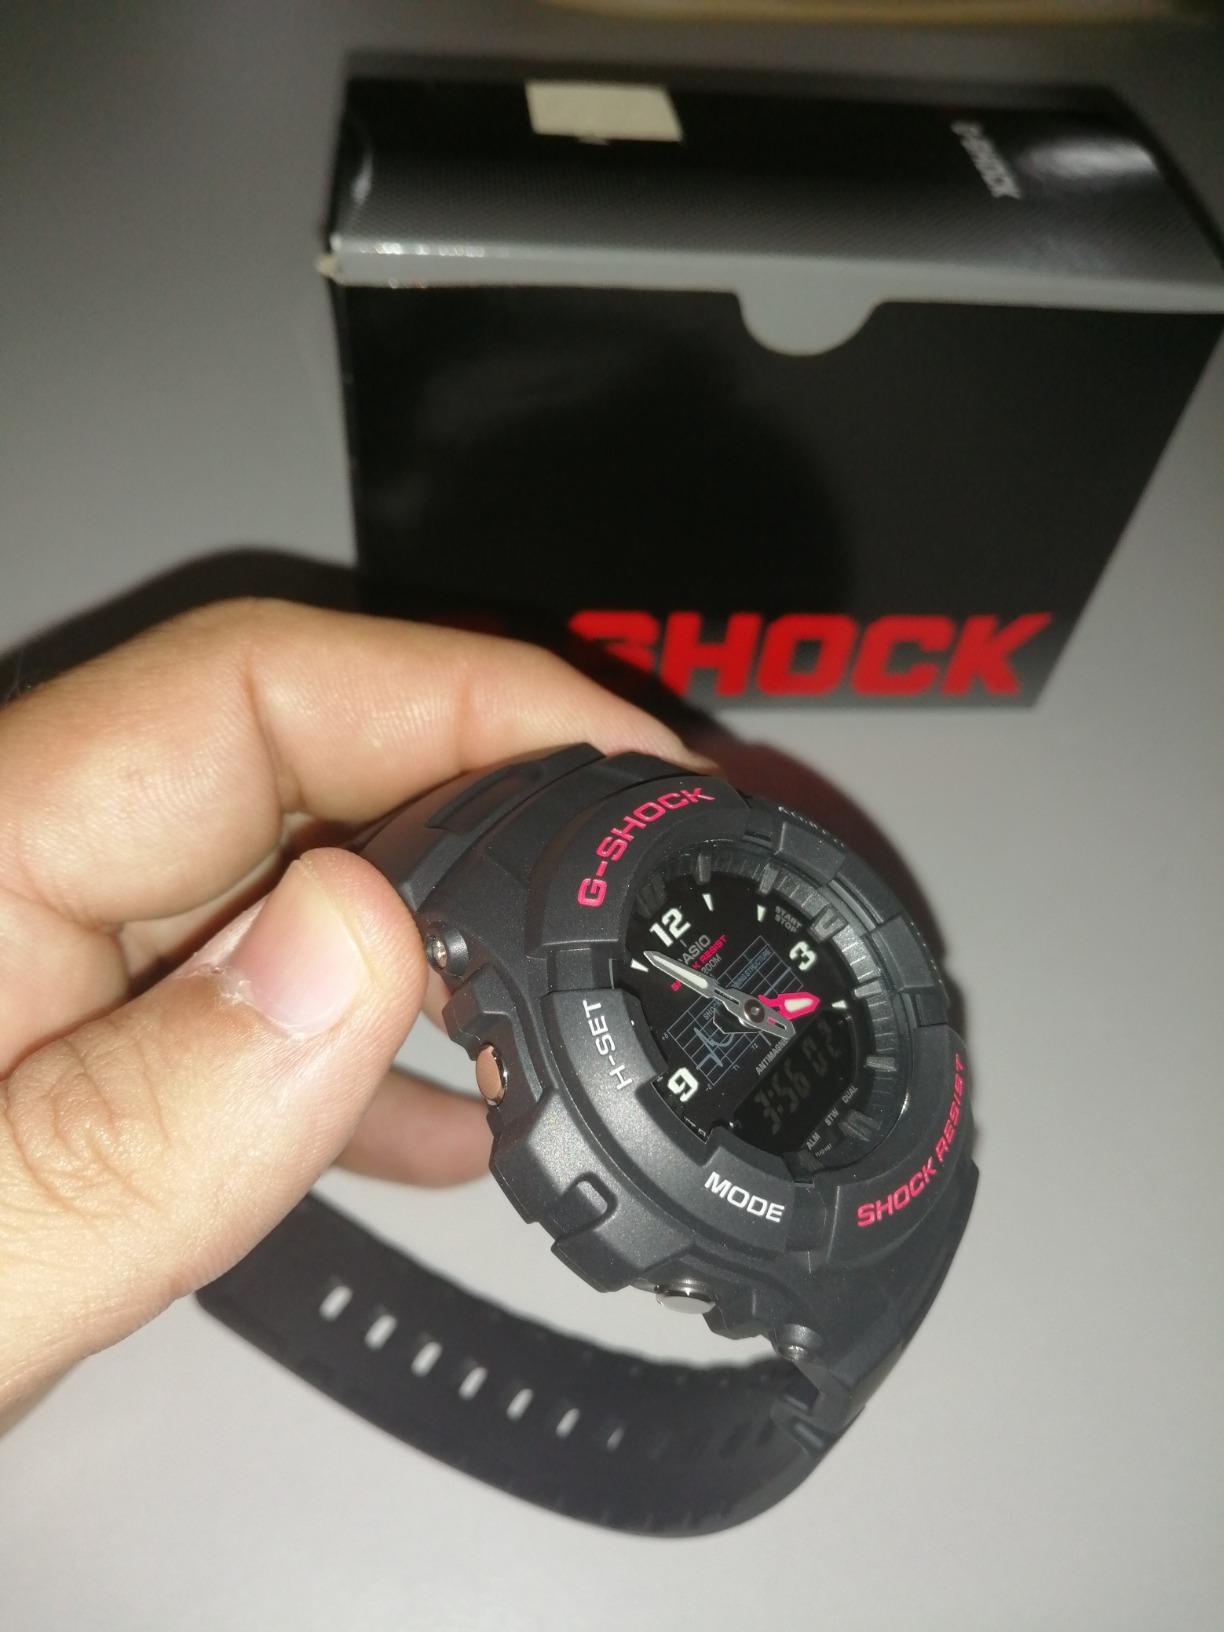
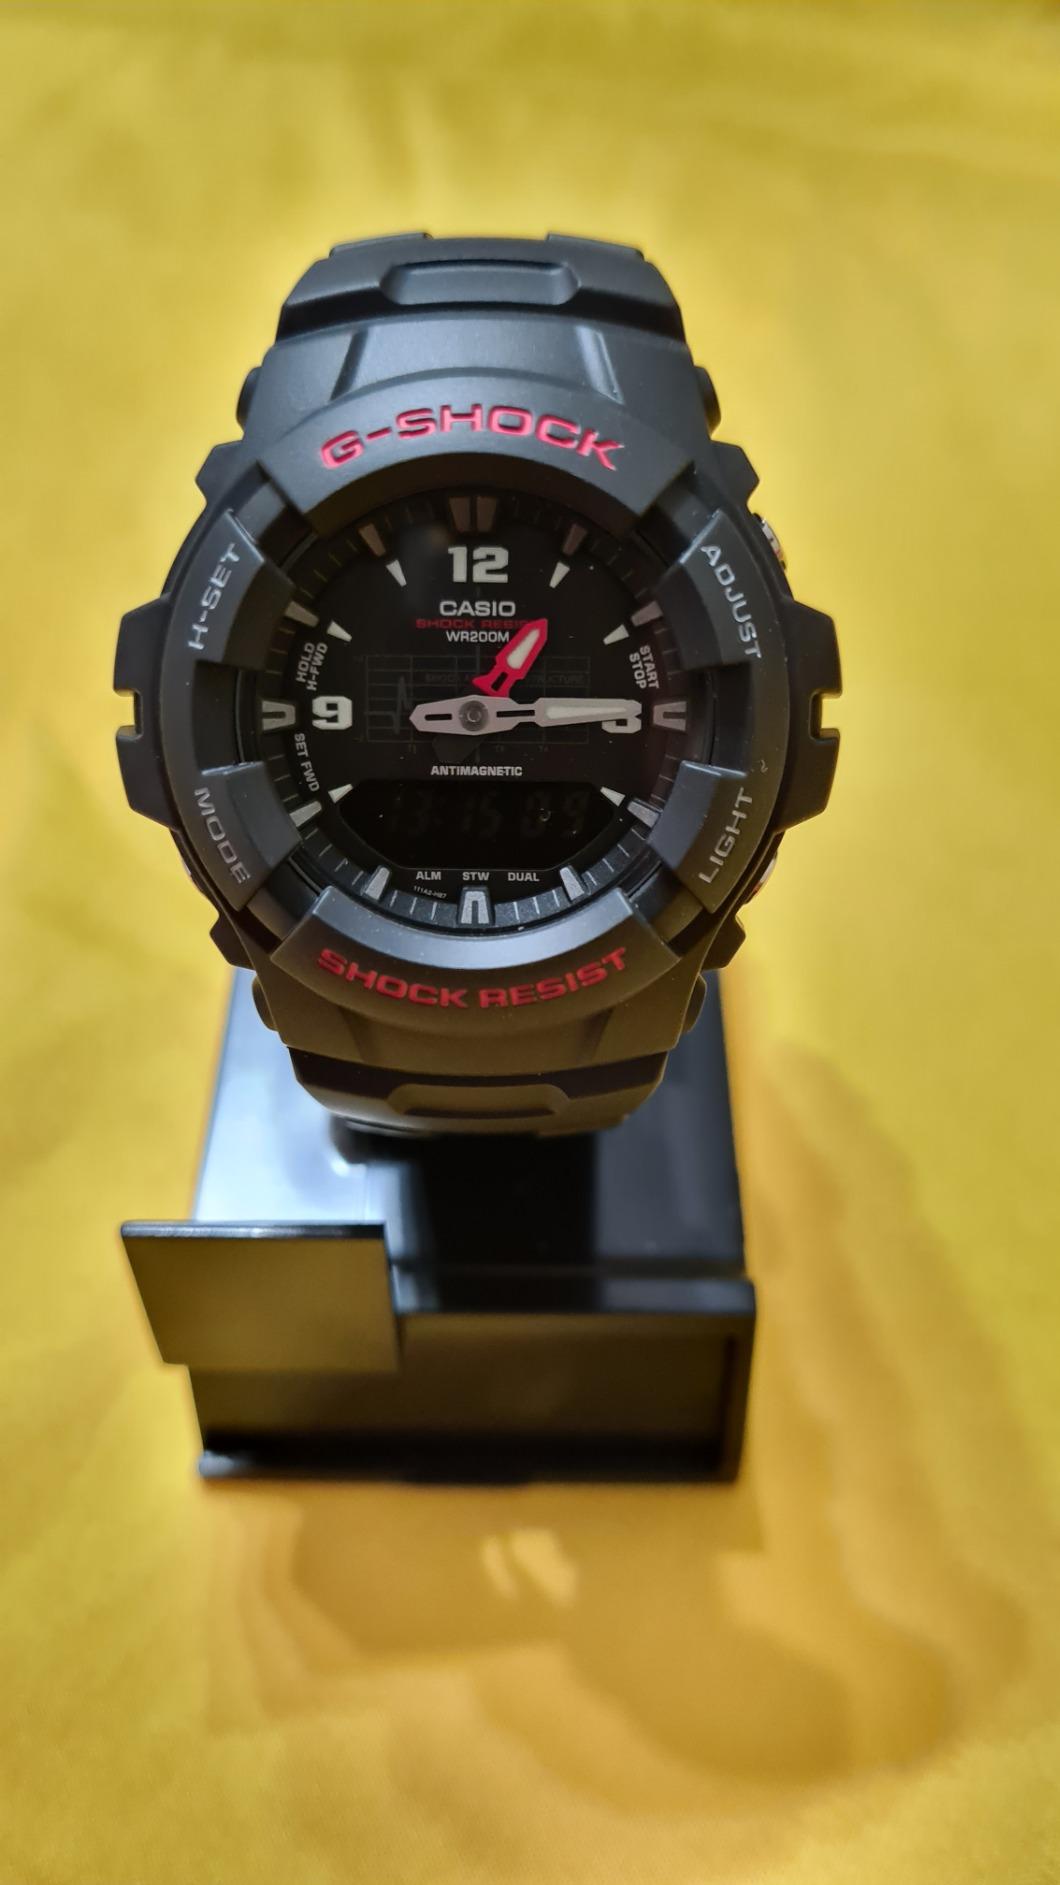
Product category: accessories_watch
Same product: yes